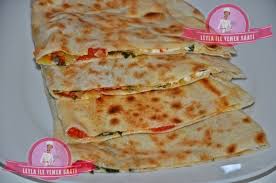
Yemek: gozleme